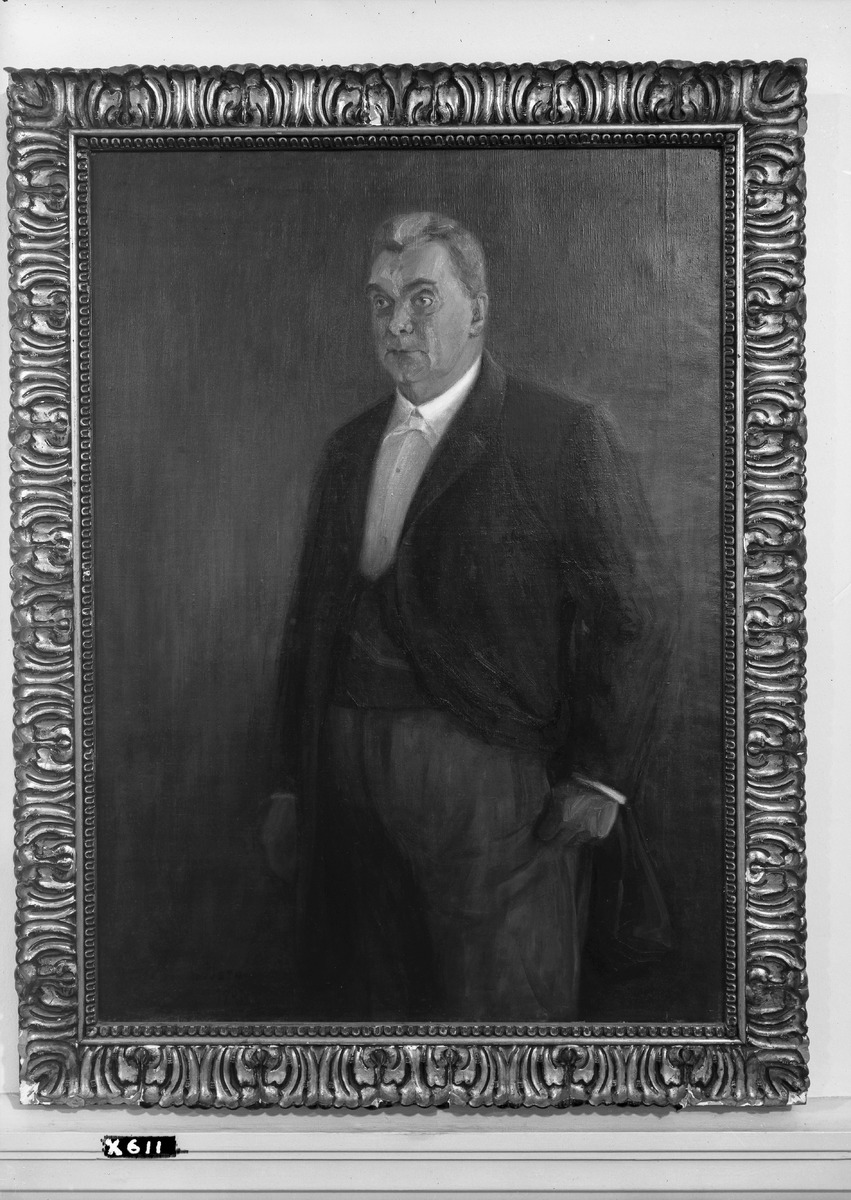
Rehtori Mauno Rosendalin muotokuva
A portrait of headmaster Mauno Rosendal
sisällön kuvaus: Rehtori Mauno Rosendalin muotokuva 12.12.1935. Maalaus taiteilija Edvard Iston tuotantoa vuodelta 1902. content description: A portrait of headmaster Mauno Rosendal on December 12, 1935. Painted by Edvard Isto in 1902.
Kuvaaja: Isto, Eetu, kuvan kohteen tekijä
Vuosi: 1935
Paikka: , Suomi, Suomi
Aiheet: Rosendal, Mauno; muotokuvat; maalaukset; rehtorit; poliitikot; paintings; portraits; politicians; headmasters